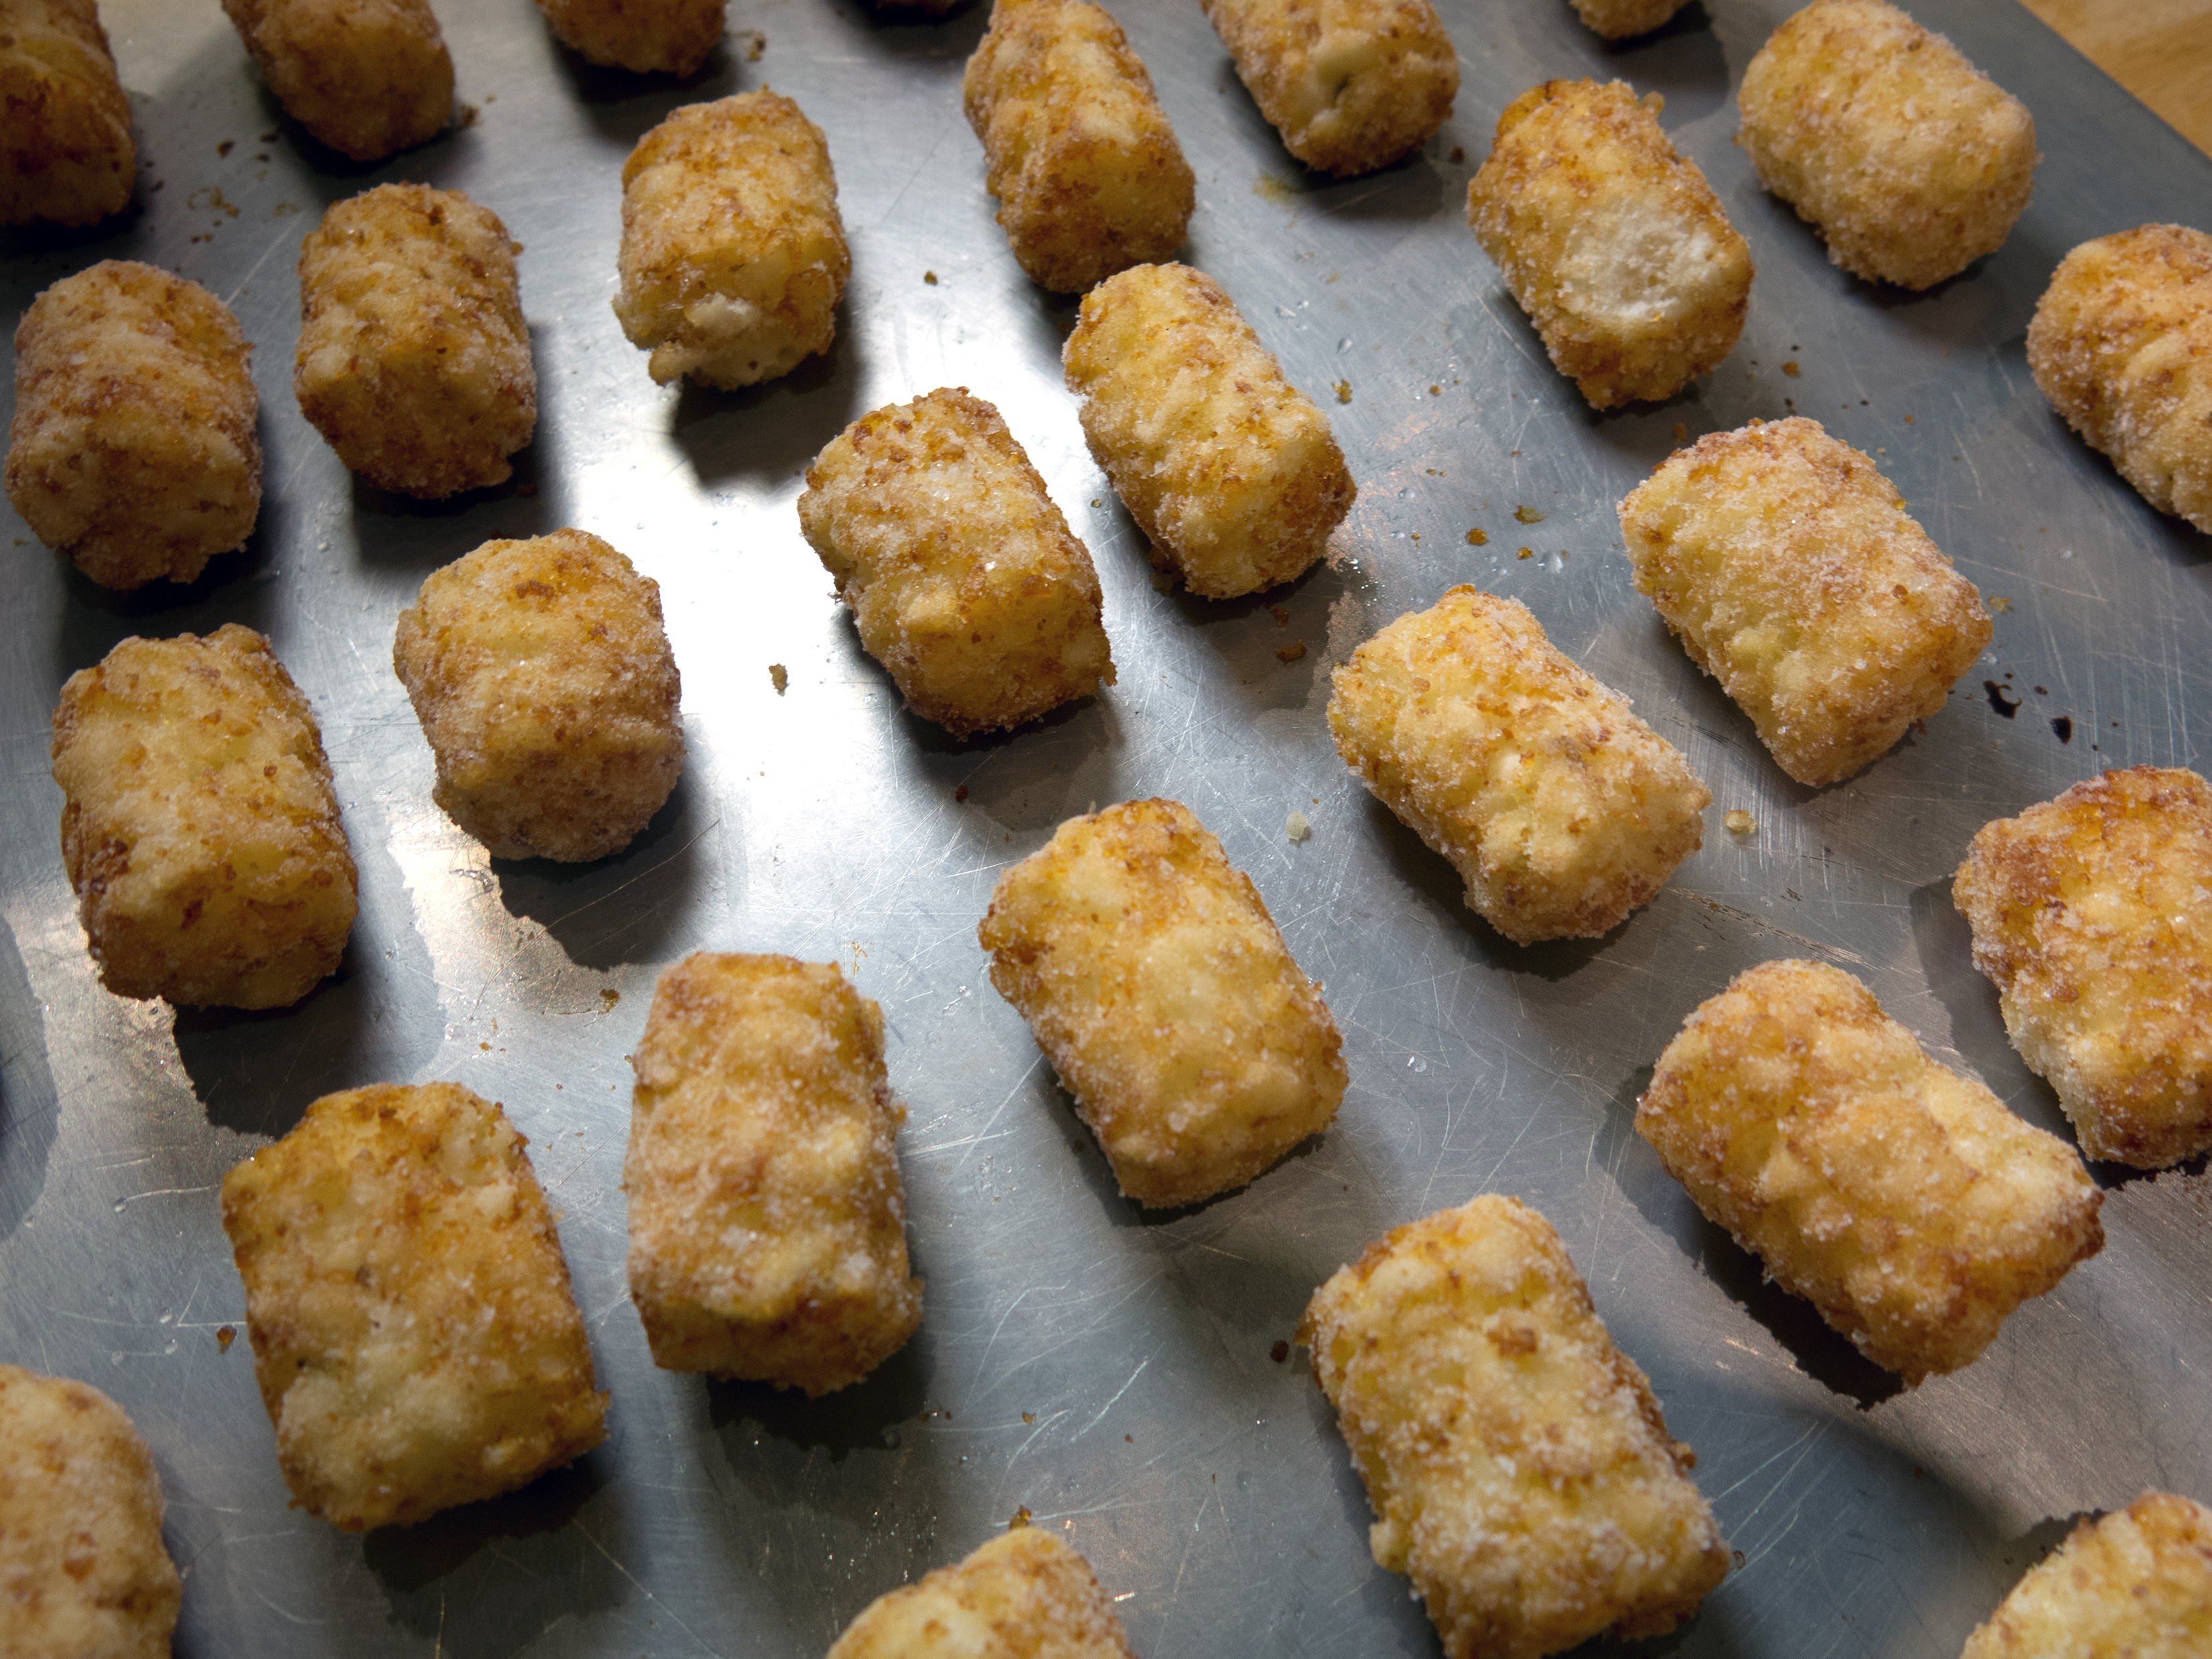
dish, food, produce, fast food, meat, cuisine, asian food, vegetarian food, fried food, chicken nugget